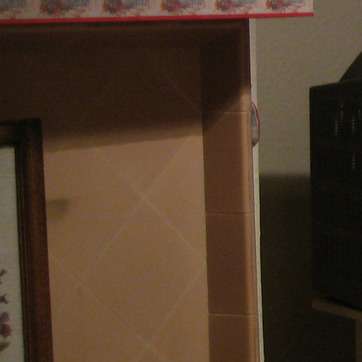
Material: tile